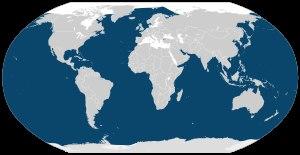
Megaptera est un genre de cétacés mysticètes de la famille des Balaenopteridae. Il ne comprend qu'une seule espèce actuelle : la Baleine à bosse.
La baleine à bosse, mégaptère, jubarte ou rorqual à bosse est une espèce de cétacé à fanons. Elle atteint habituellement 13 à 14 mètres de long et pèse en moyenne 50 tonnes. La baleine à bosse peut effectuer des sauts spectaculaires hors de l’eau. Ses nageoires pectorales sont de grande taille contrairement à celles des autres cétacés et son chant très élaboré est aussi une de ses caractéristiques. Elle vit dans les océans et les mers du monde entier. Elle est un sujet privilégié pour le tourisme d’observation des baleines.